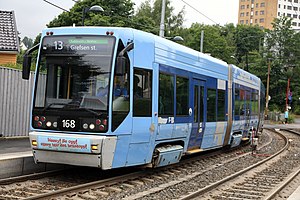
Sporveien Trikken
Sporvogn på linje 13 ved Sollerud.
Sporveien Trikken AS er et norsk kollektiv transportselskab ejet af driftselskabet Sporveien AS som ejes af Oslo kommune. Selskabet har ansvar for drift og udvikling af sporvogne i Oslo, mens Sporveien AS står for drift og vedligeholdelse af sporvognene samt drift og vedligeholdelse af infrastruktur, så som skinner og strøm. Sporveien Trikken sælger kollektiv transporttjenester til administrationsselskabet Ruter AS.